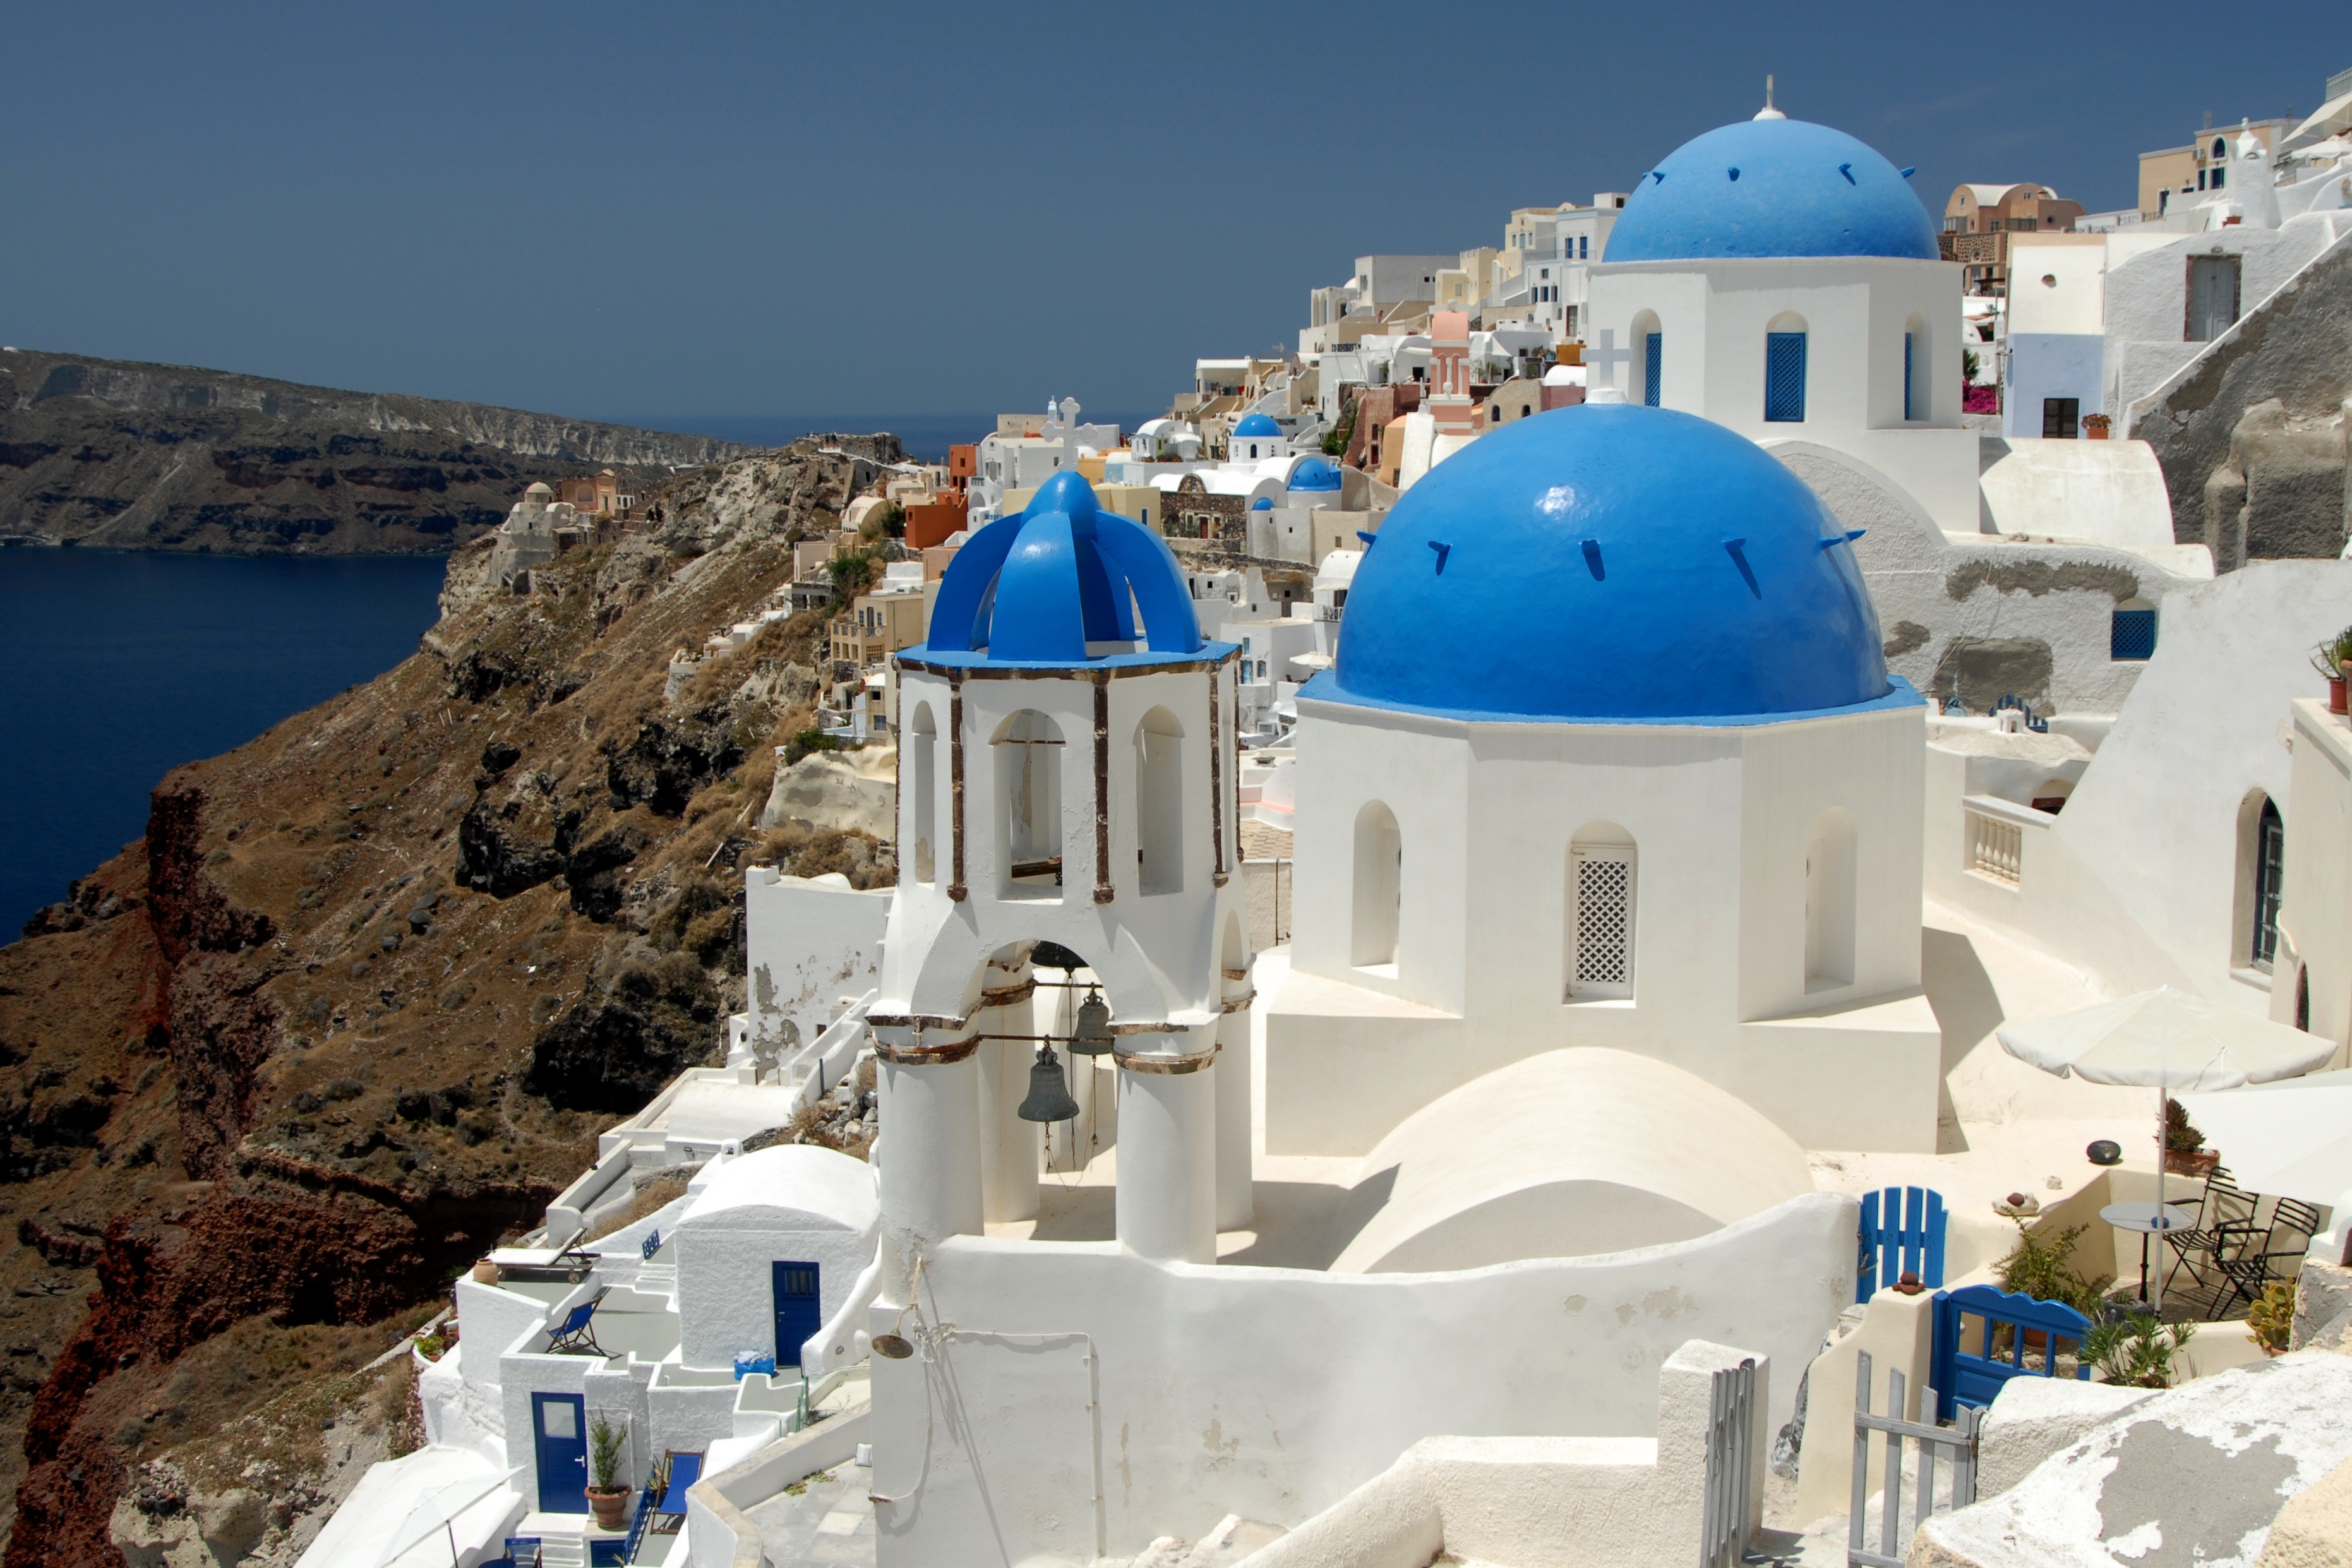
architecture, tower, santorini, greece, cyclades